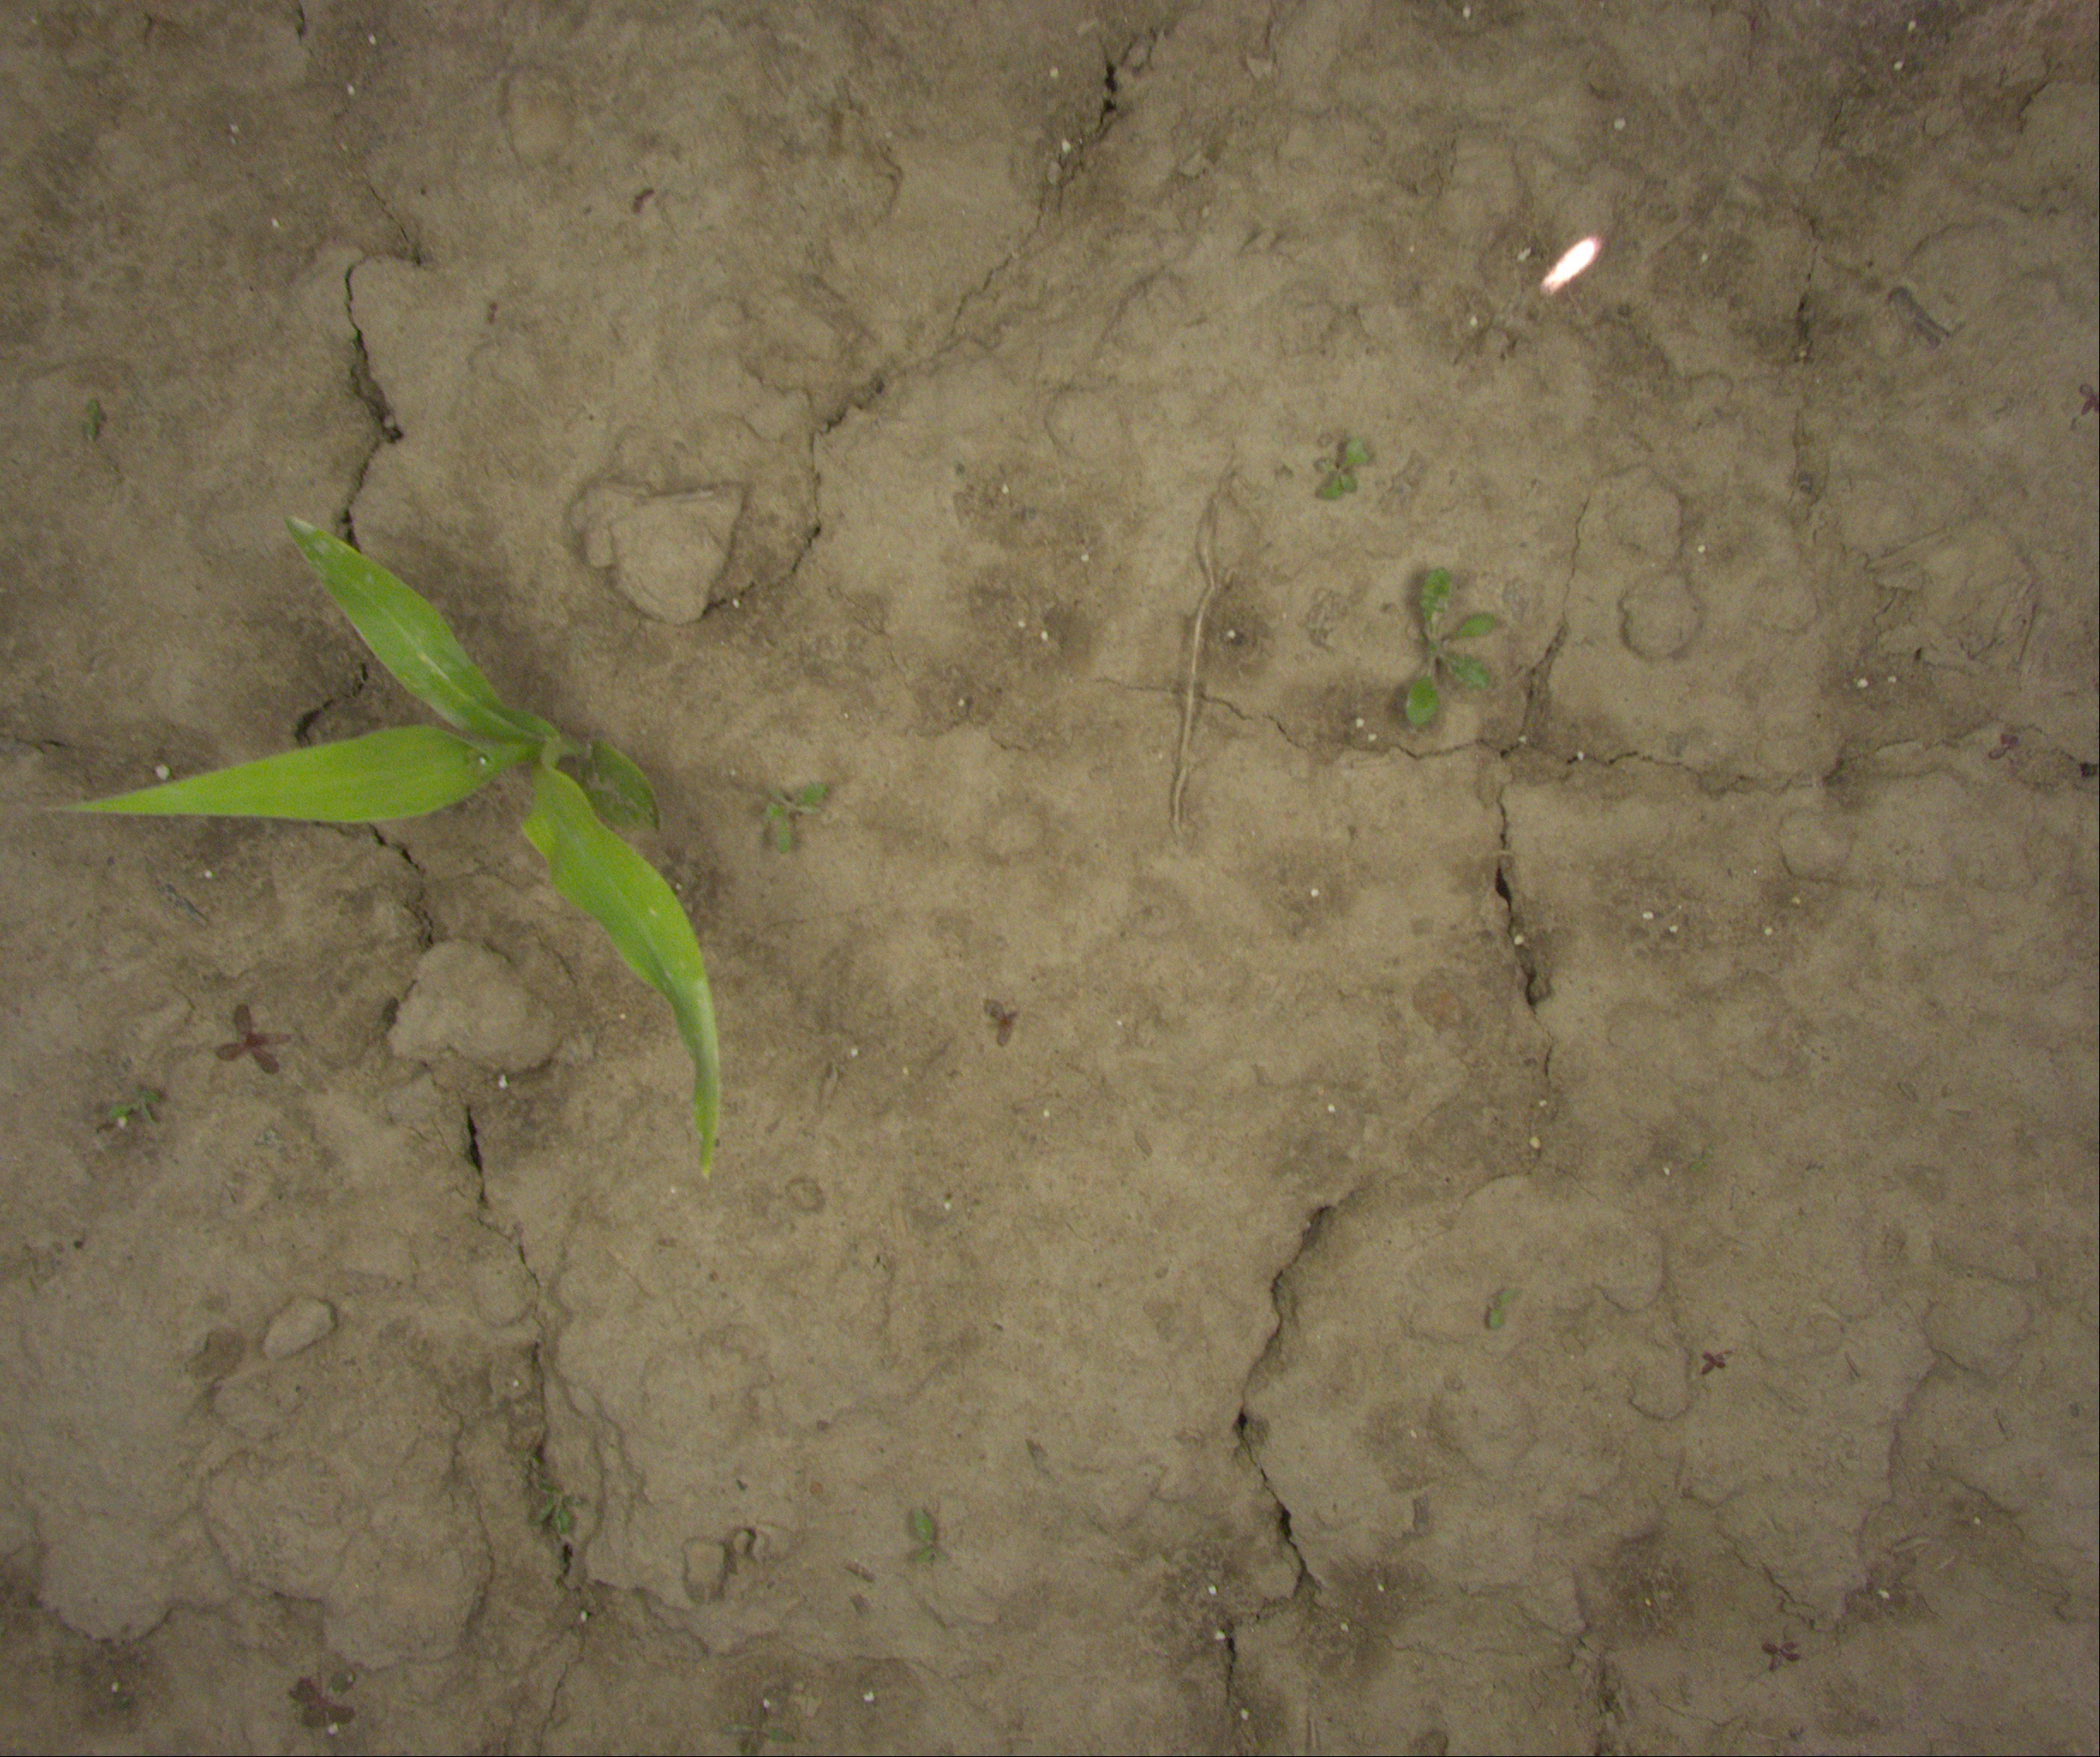
Crop: maize
Objects: maize, stem_maize